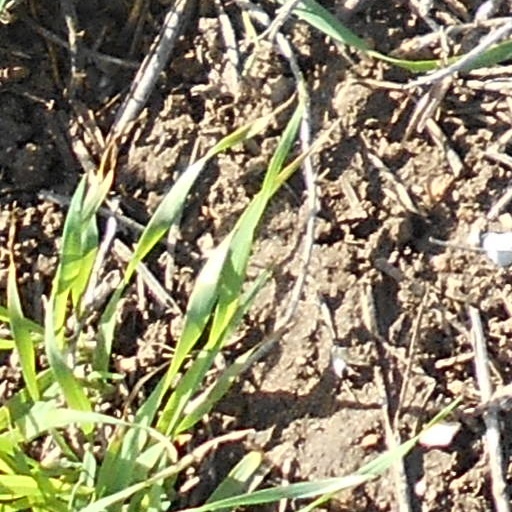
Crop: wheat